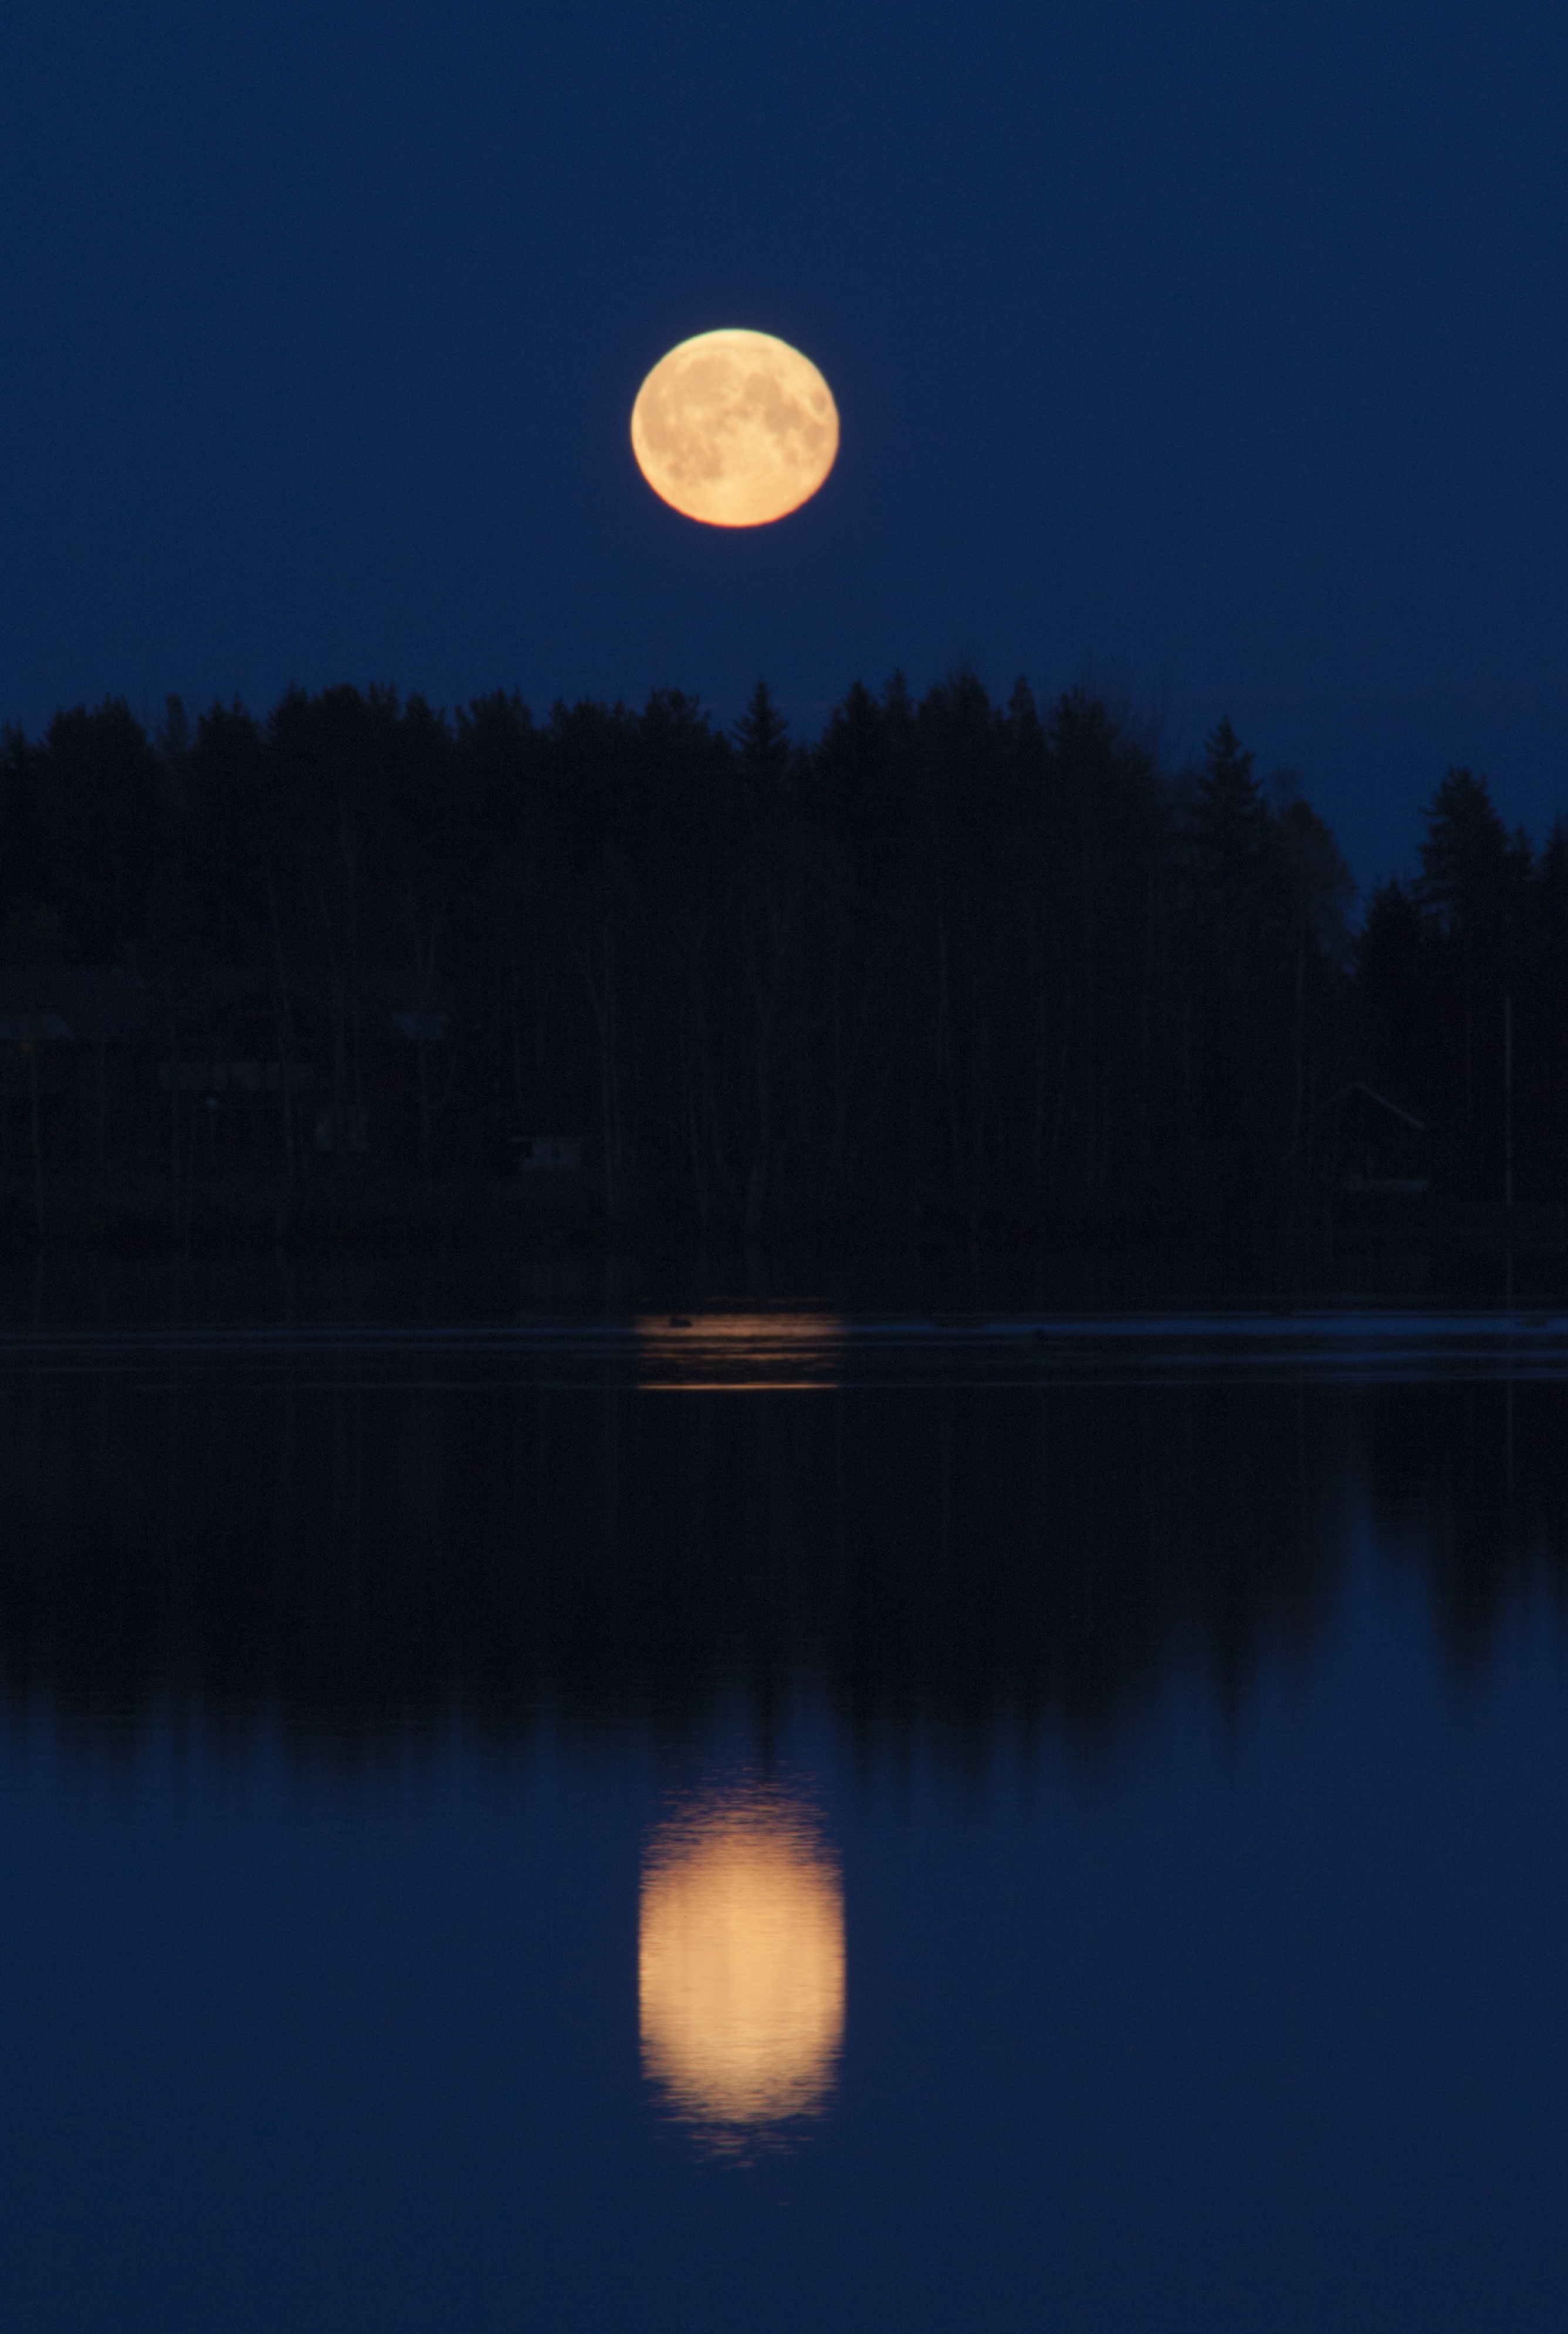
light, cloud, sky, sun, sunrise, sunset, night, sunlight, morning, dawn, atmosphere, dark, dusk, evening, reflection, darkness, moon, full moon, moonlight, moonrise, astronomical object, atmosphere of earth, celestial event